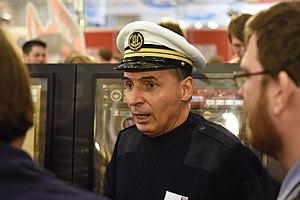
Roberto Fraga est un auteur de jeux de société franco-espagnol.